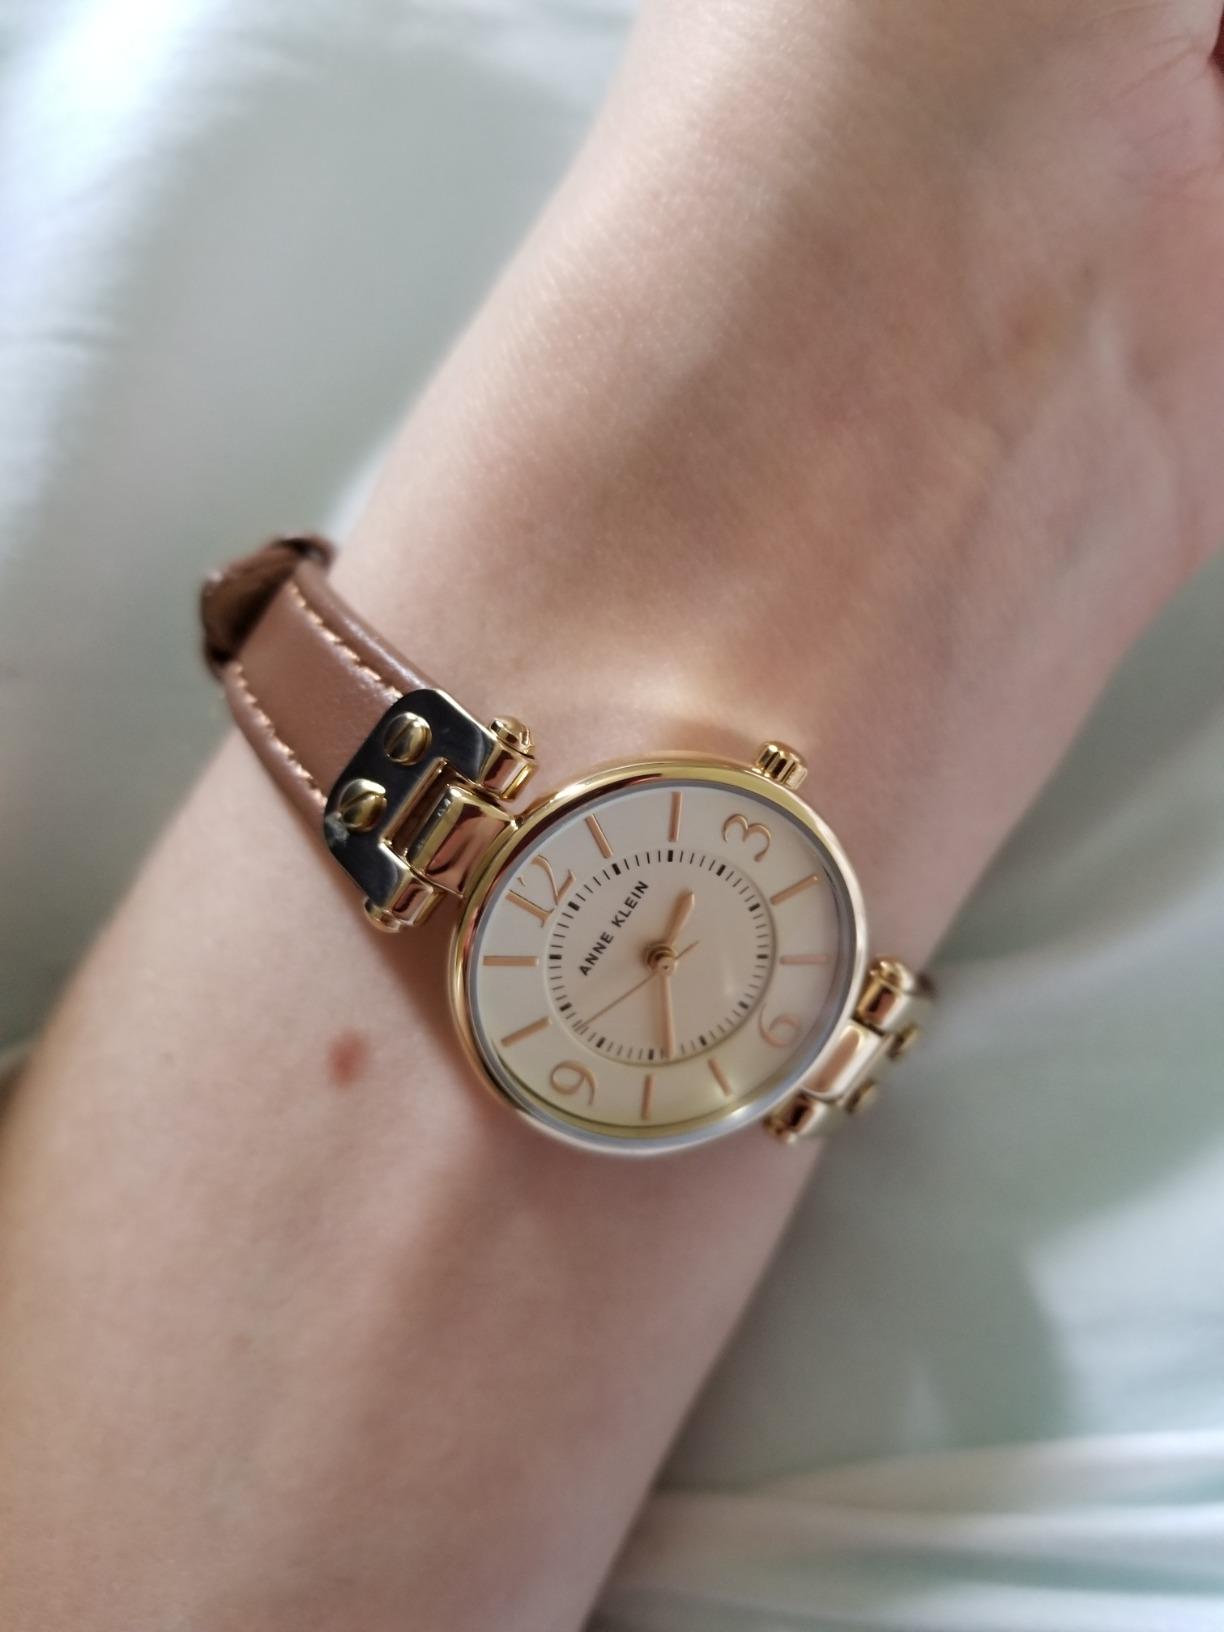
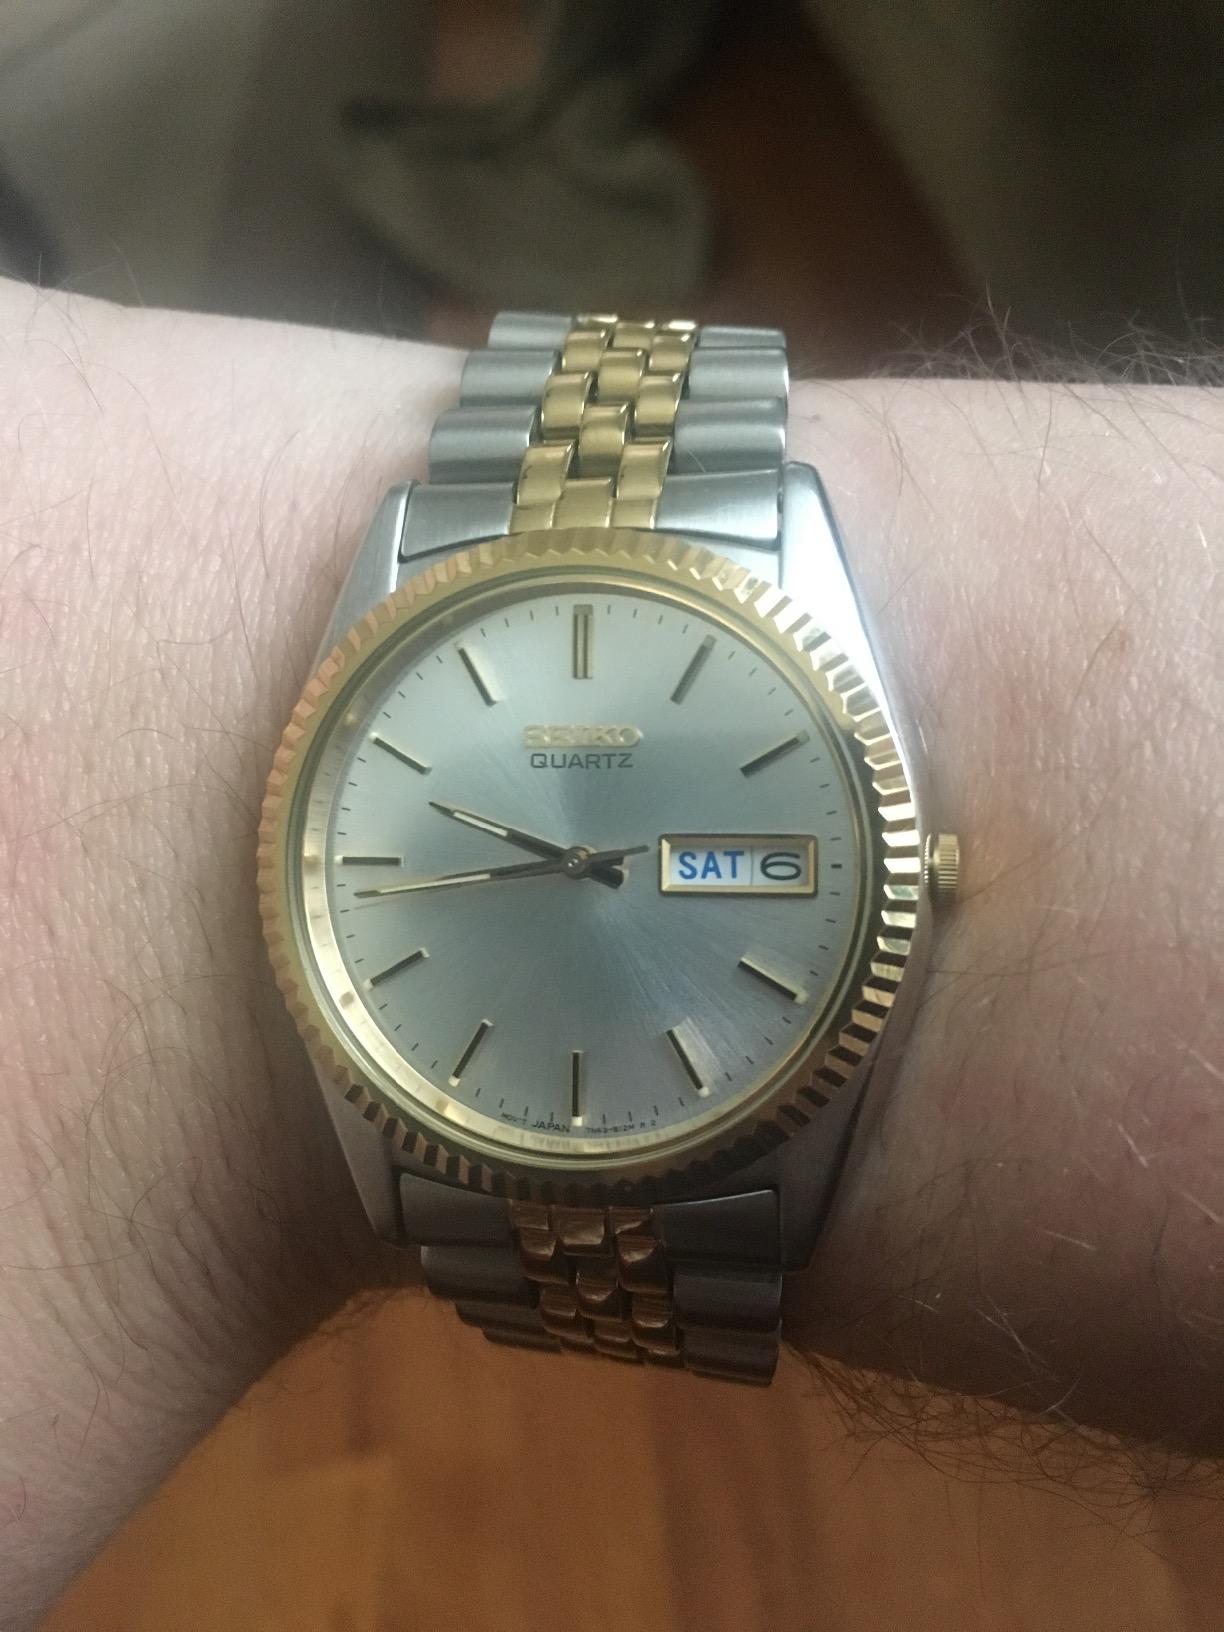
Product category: accessories_watch
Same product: no